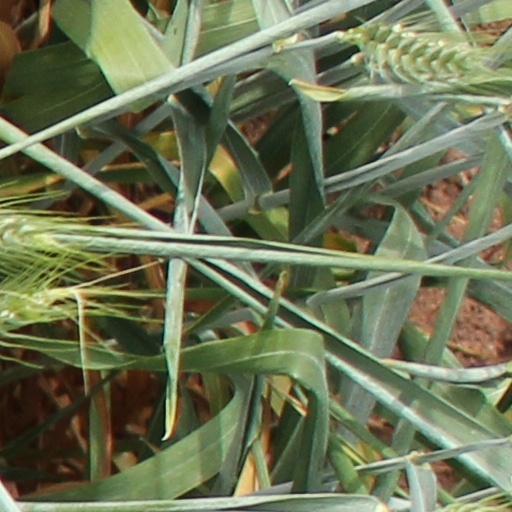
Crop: wheat